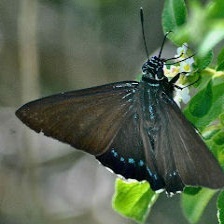
Species: MANGROVE SKIPPER